Kudō Shigemitsu

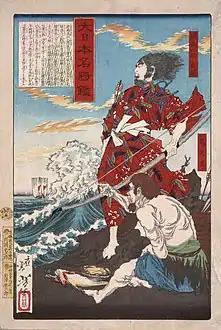
Minamoto no Tametomo watching the ship of a large army led by Shigemitsu (by Tsukioka Yoshitoshi)

Kudō Shigemitsu (工藤 茂光, died 1180) was a Japanese samurai lord and "gōzoku" of the late Heian period. He is the founder of the Kanō clan. He is also known as Kudō Mochimitsu.